File Explorer

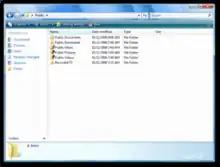

Microsoft introduced animated "Search Companions" in an attempt to make searching more engaging and friendly; the default character is a puppy named Rover (previously used in Microsoft Bob), with three other characters (Merlin the magician, Earl the surfer, and Courtney) also available. These search companions use the same technology as Microsoft Office's Office Assistants, even incorporating "tricks" and sound effects, and they can be used as Office Assistants if their files are copied into the C:\Windows\msagent\chars folder.